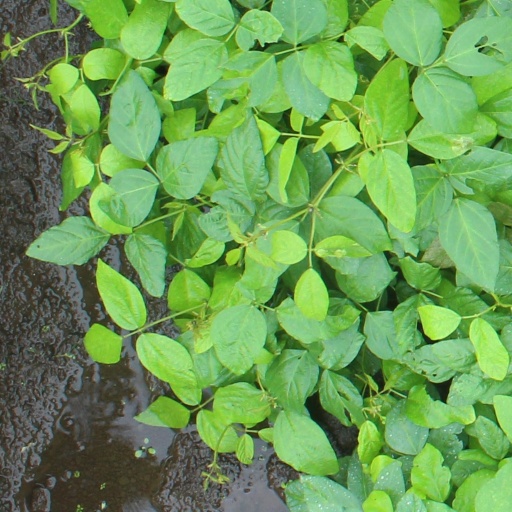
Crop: soybean